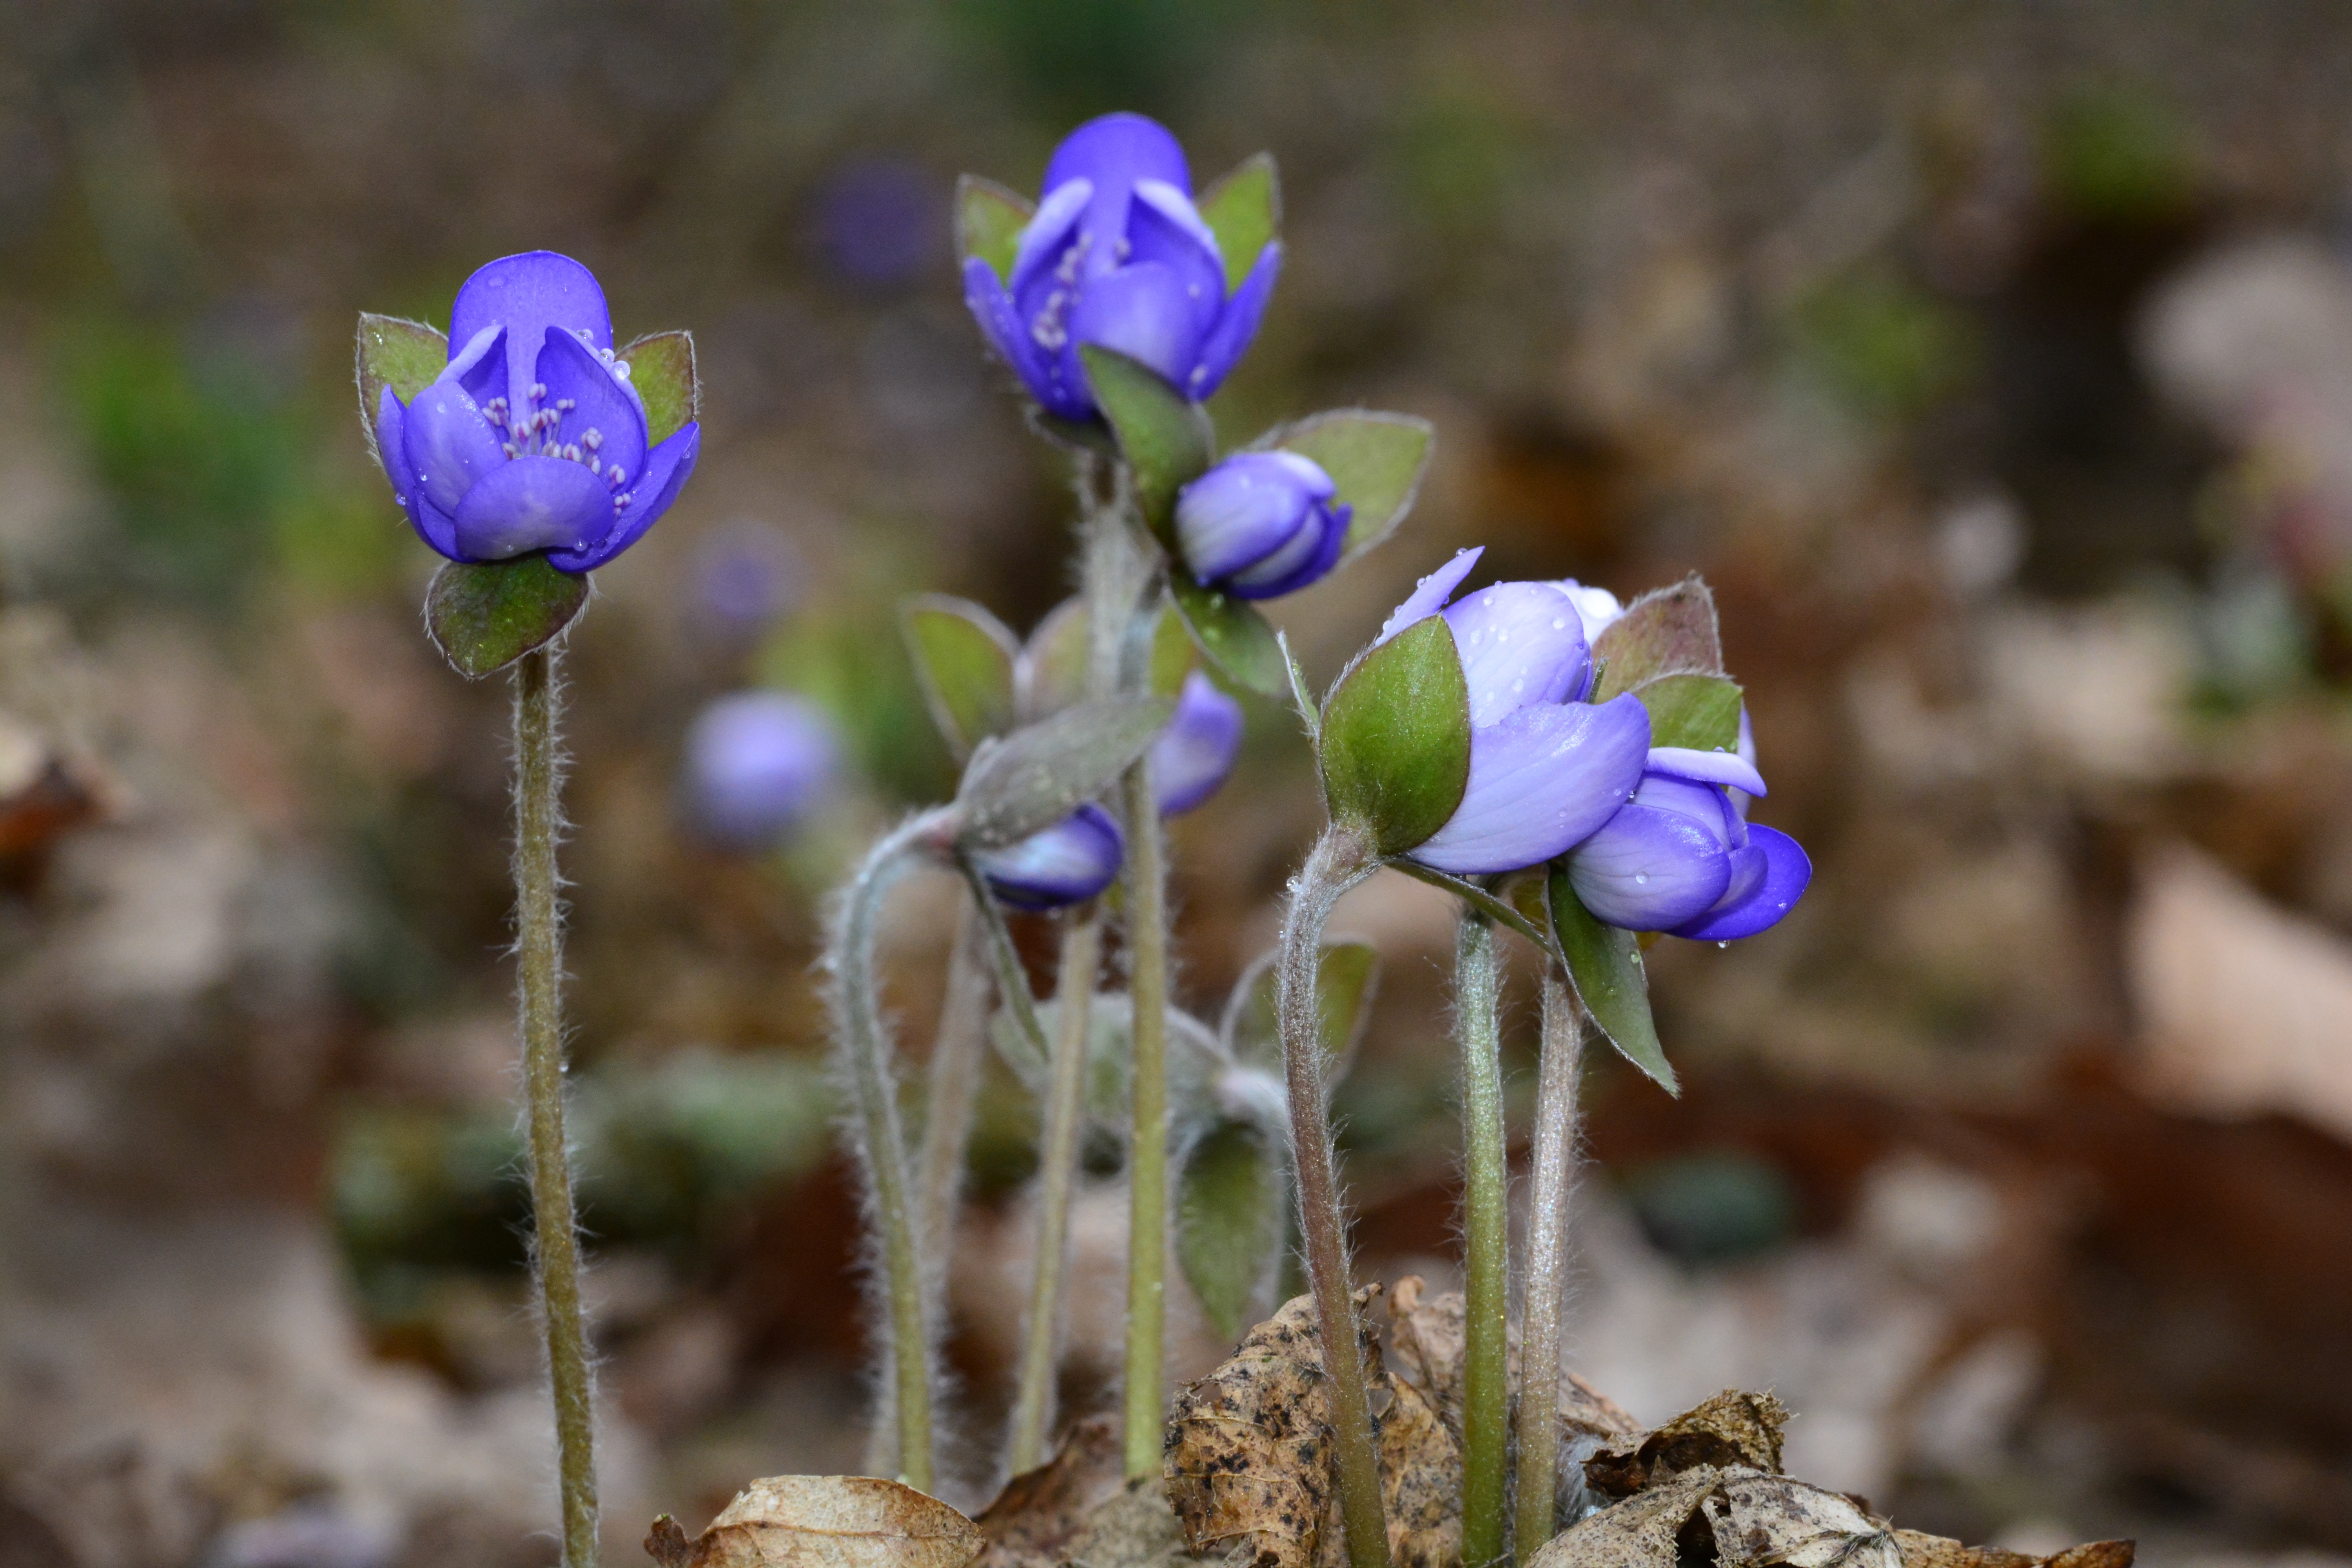
nature, blossom, plant, flower, spring, botany, blue, close, flora, wild flower, blue flower, wildflower, hepatica, early bloomer, viola, macro photography, flowering plant, land plant, violet family